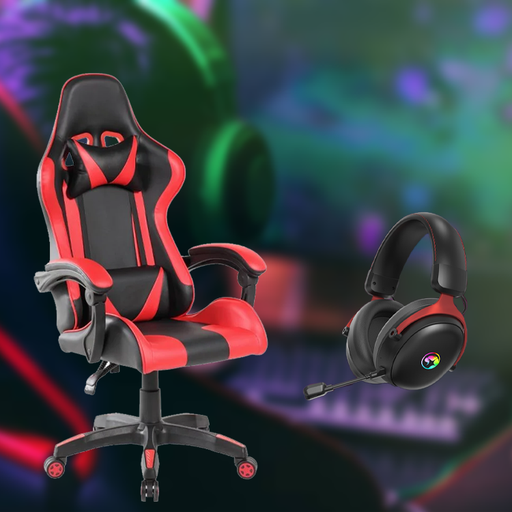
קטגוריה: מתנות בתוספת תשלום
תיאור: כיסא גיימינג הכולל אוזניות גיימינג מתקדמות
תשלום נוסף: 70 ₪
מידע נוסף: מתנה בתוספת תשלום